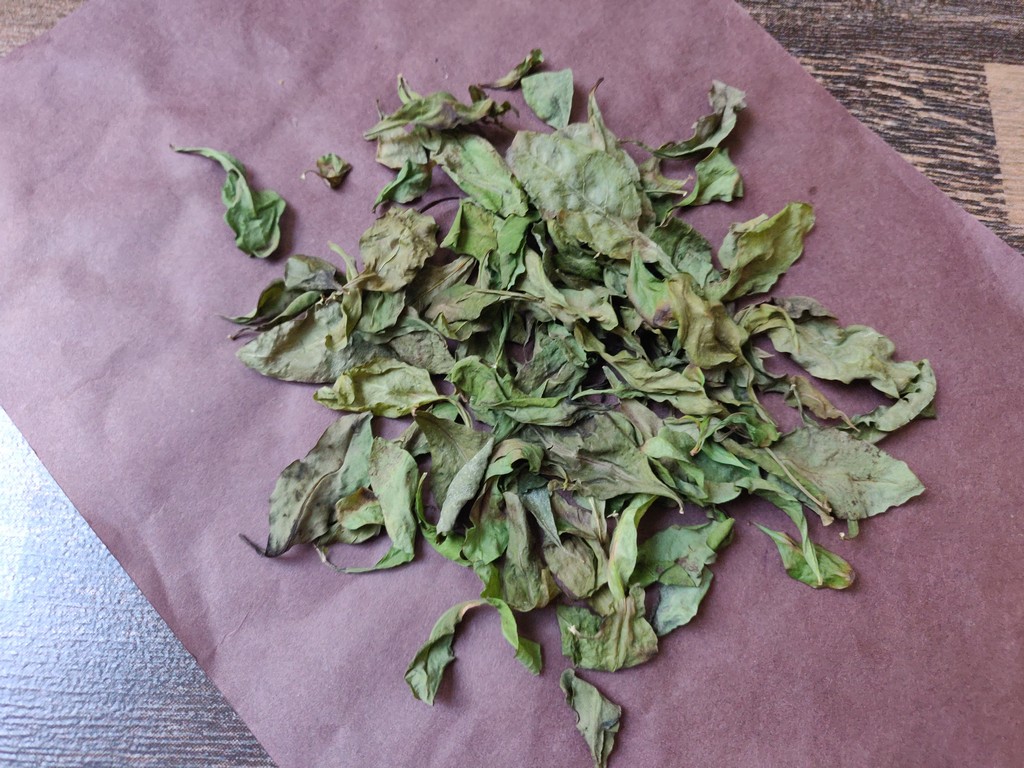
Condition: Dried
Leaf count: multiple
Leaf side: unknown